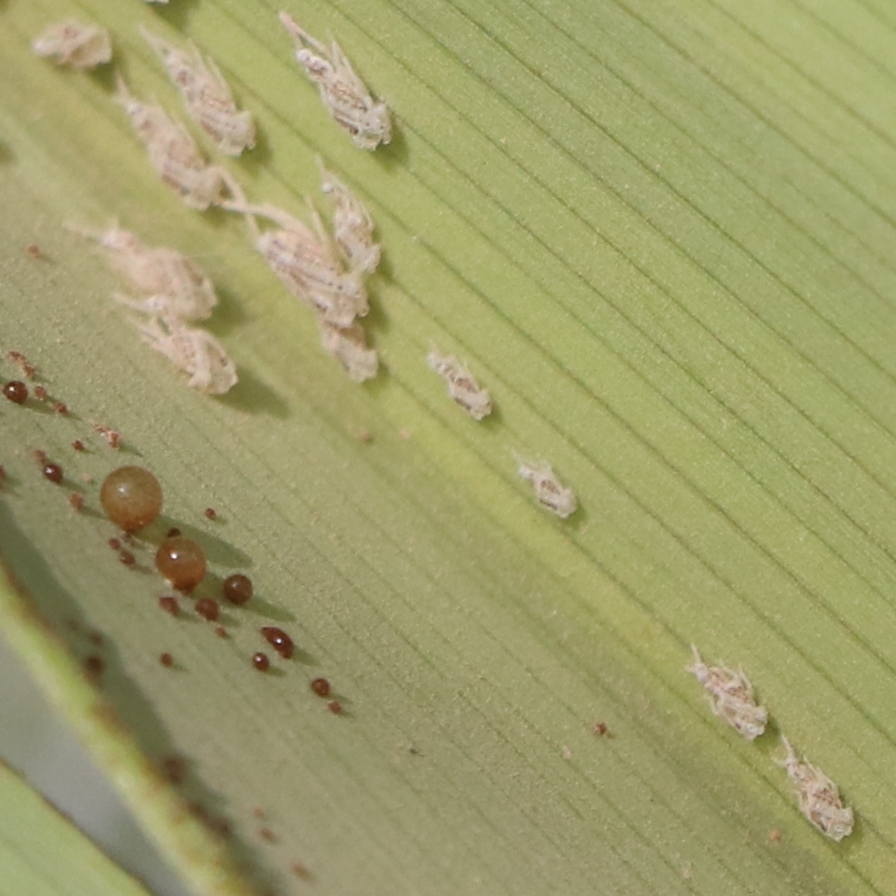
Label: Dubas